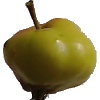
Label: Apple Red Yellow 2